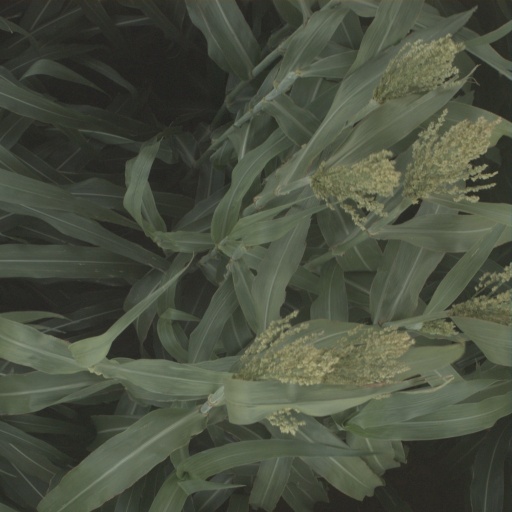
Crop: sorghum